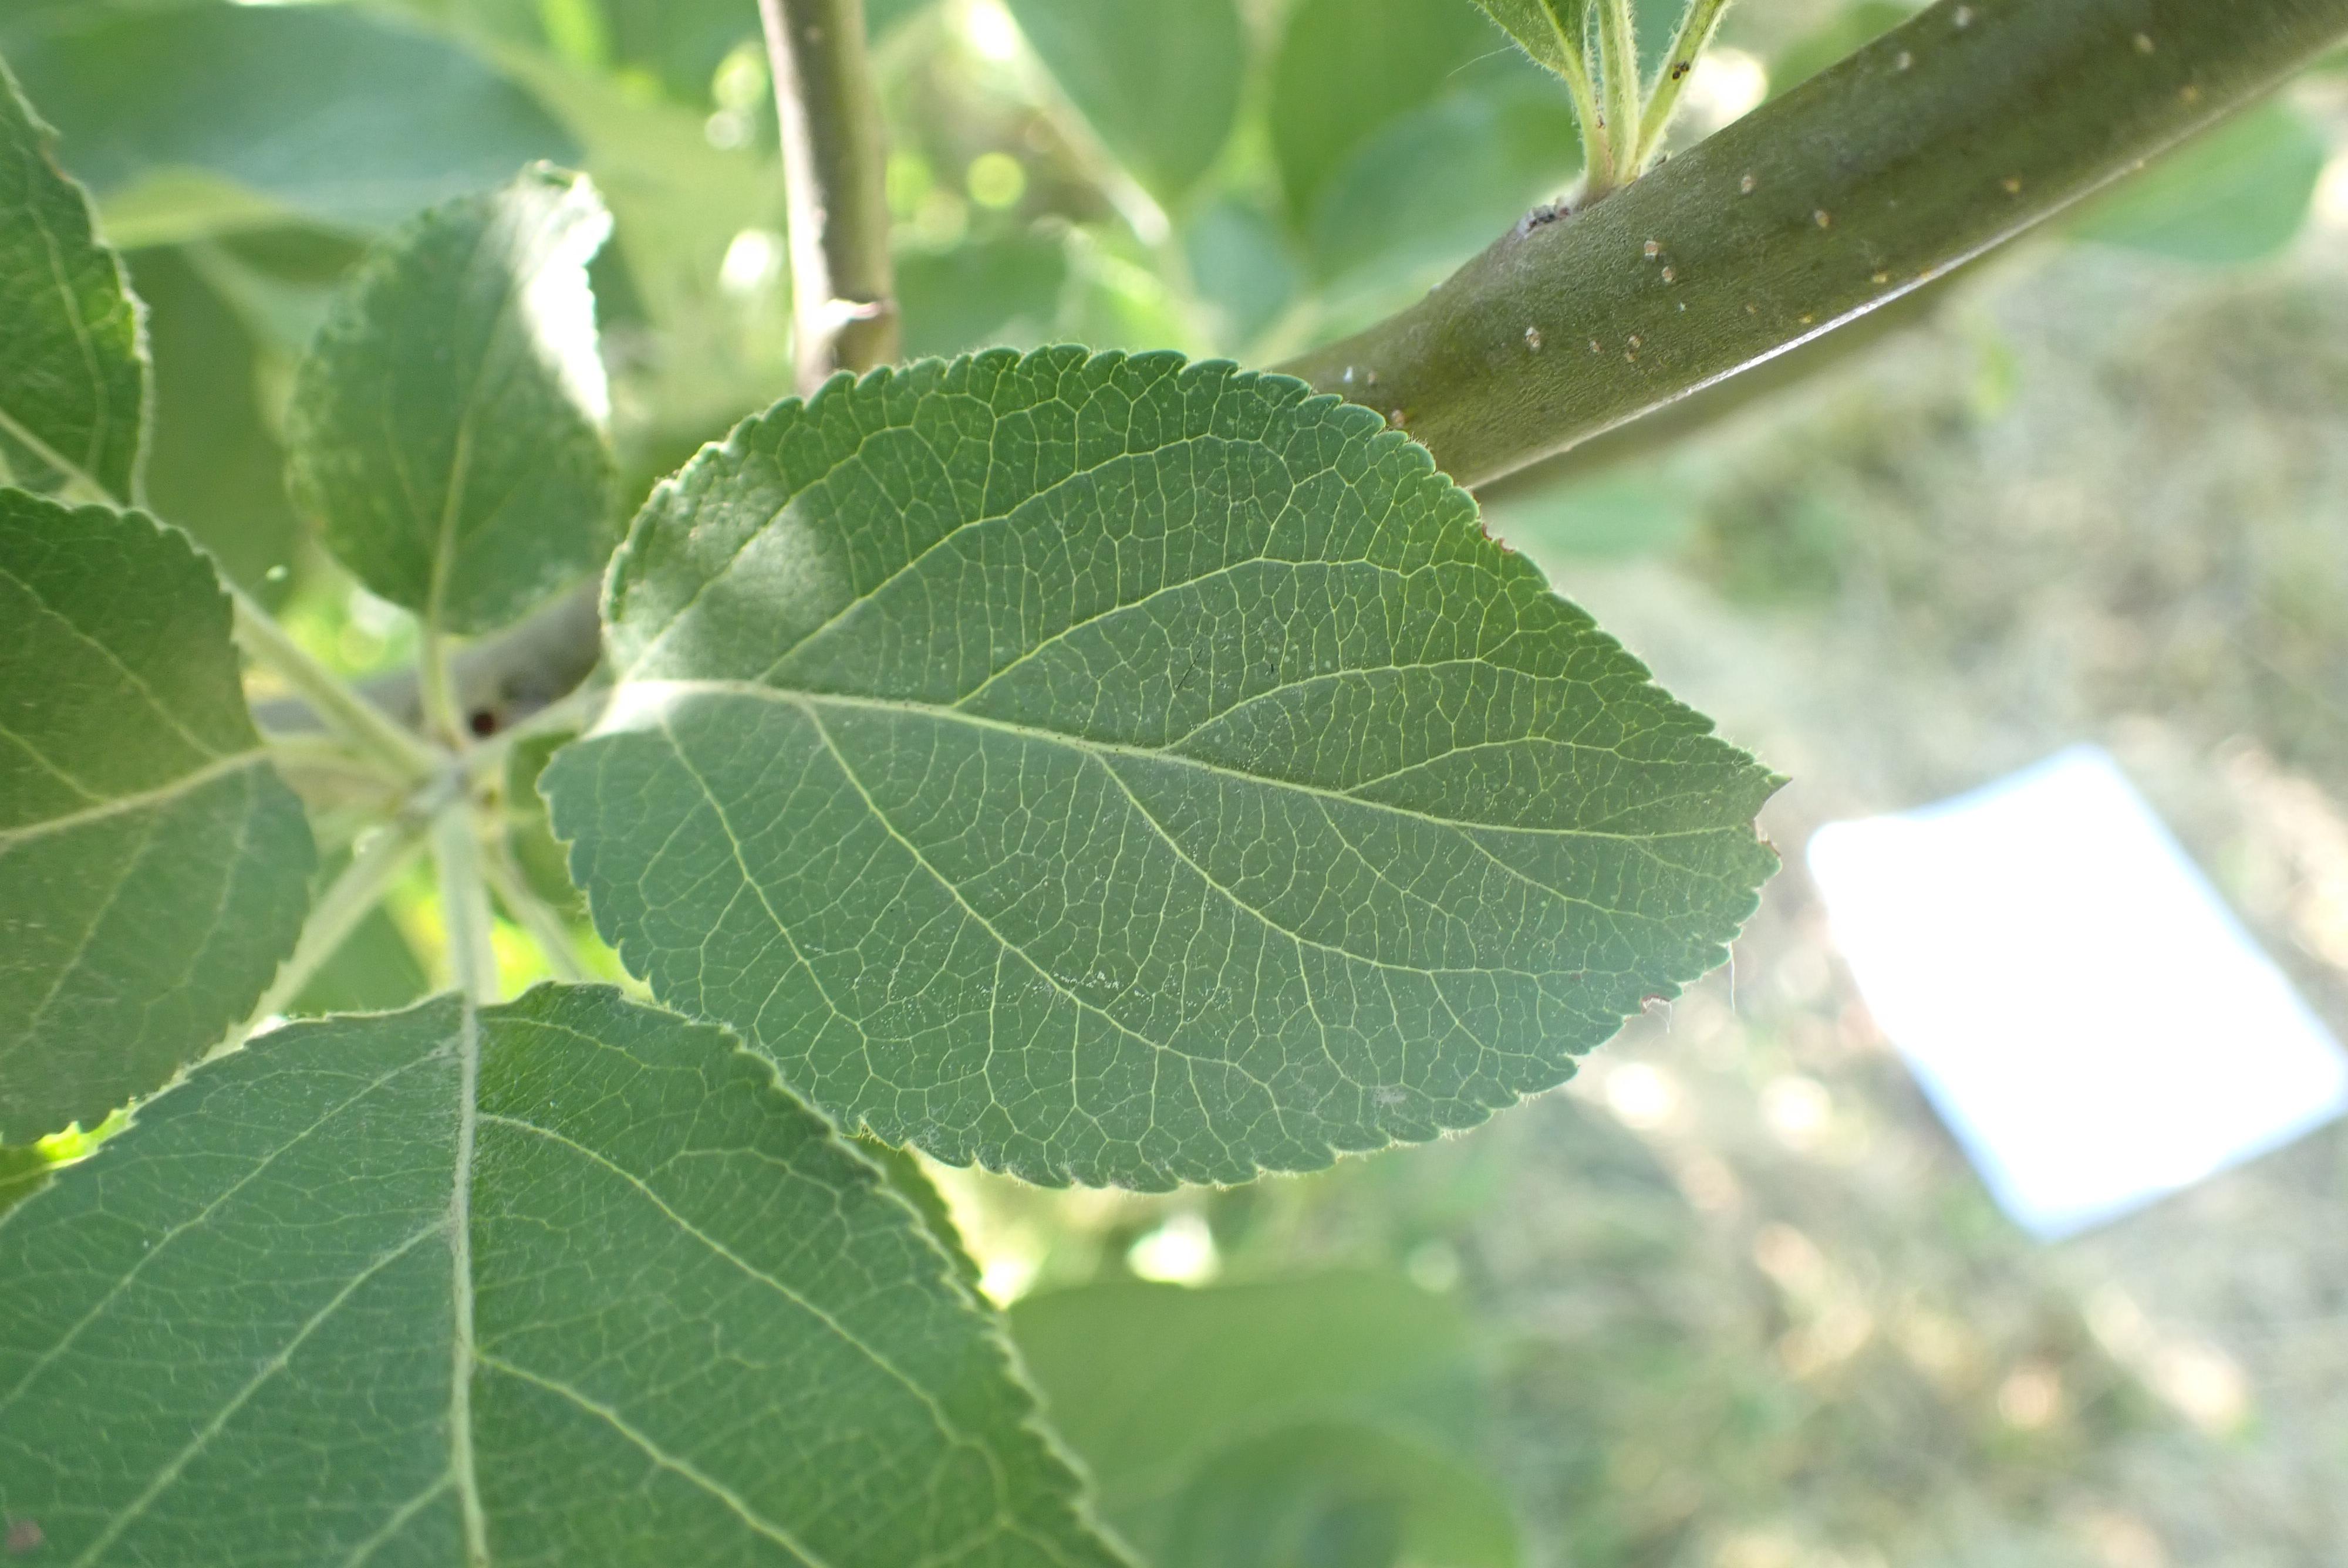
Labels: healthy